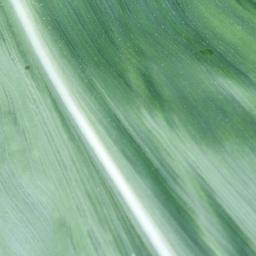
Label: Corn_(Maize)___Healthy